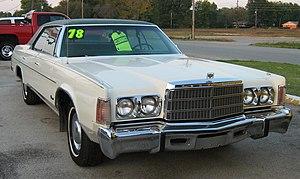
La Newport était un nom utilisé par Chrysler à la fois pour une désignation de carrosserie à toit rigide et pour un modèle entre 1961 et 1981. Chrysler a utilisé pour la première fois le nom Newport sur une voiture de salon de 1940, dont cinq véhicules ont été produits.